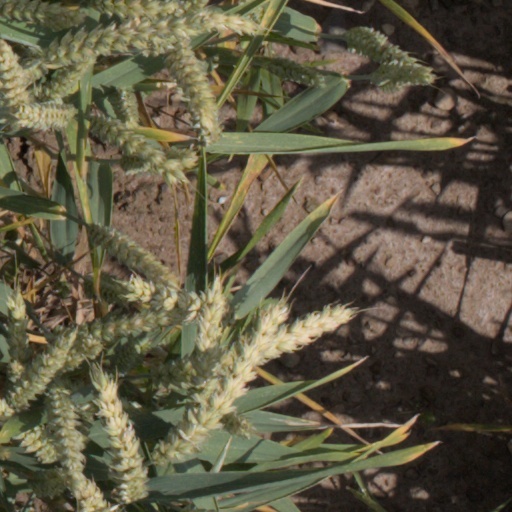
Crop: wheat